History of the graphical user interface

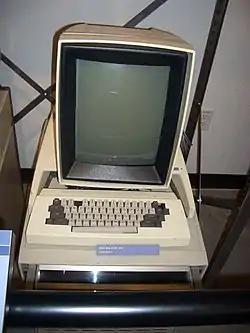
The Xerox Alto (1973) had an early graphical user interface.

The development of computers having multiple overlapping and resizable windows on a "desktop" is commonly, and incorrectly, attributed to Xerox PARC and its Alto. The Xerox Alto's windowing system was inspired by the DNLS (Display NLS)'s overlapping multi-windowing system, which was operational by early 1973 and used at several ARPA locations. In the DNLS, overlapping windows were referred to as "display areas" and could store multiple lines of strings.